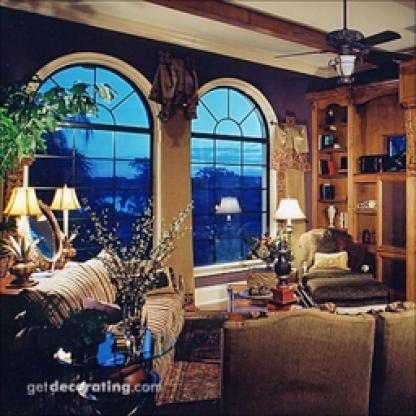
Scene: Indoor